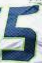
Number: 5